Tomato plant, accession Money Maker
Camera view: bottom (45 deg); turntable rotation: 30 degrees
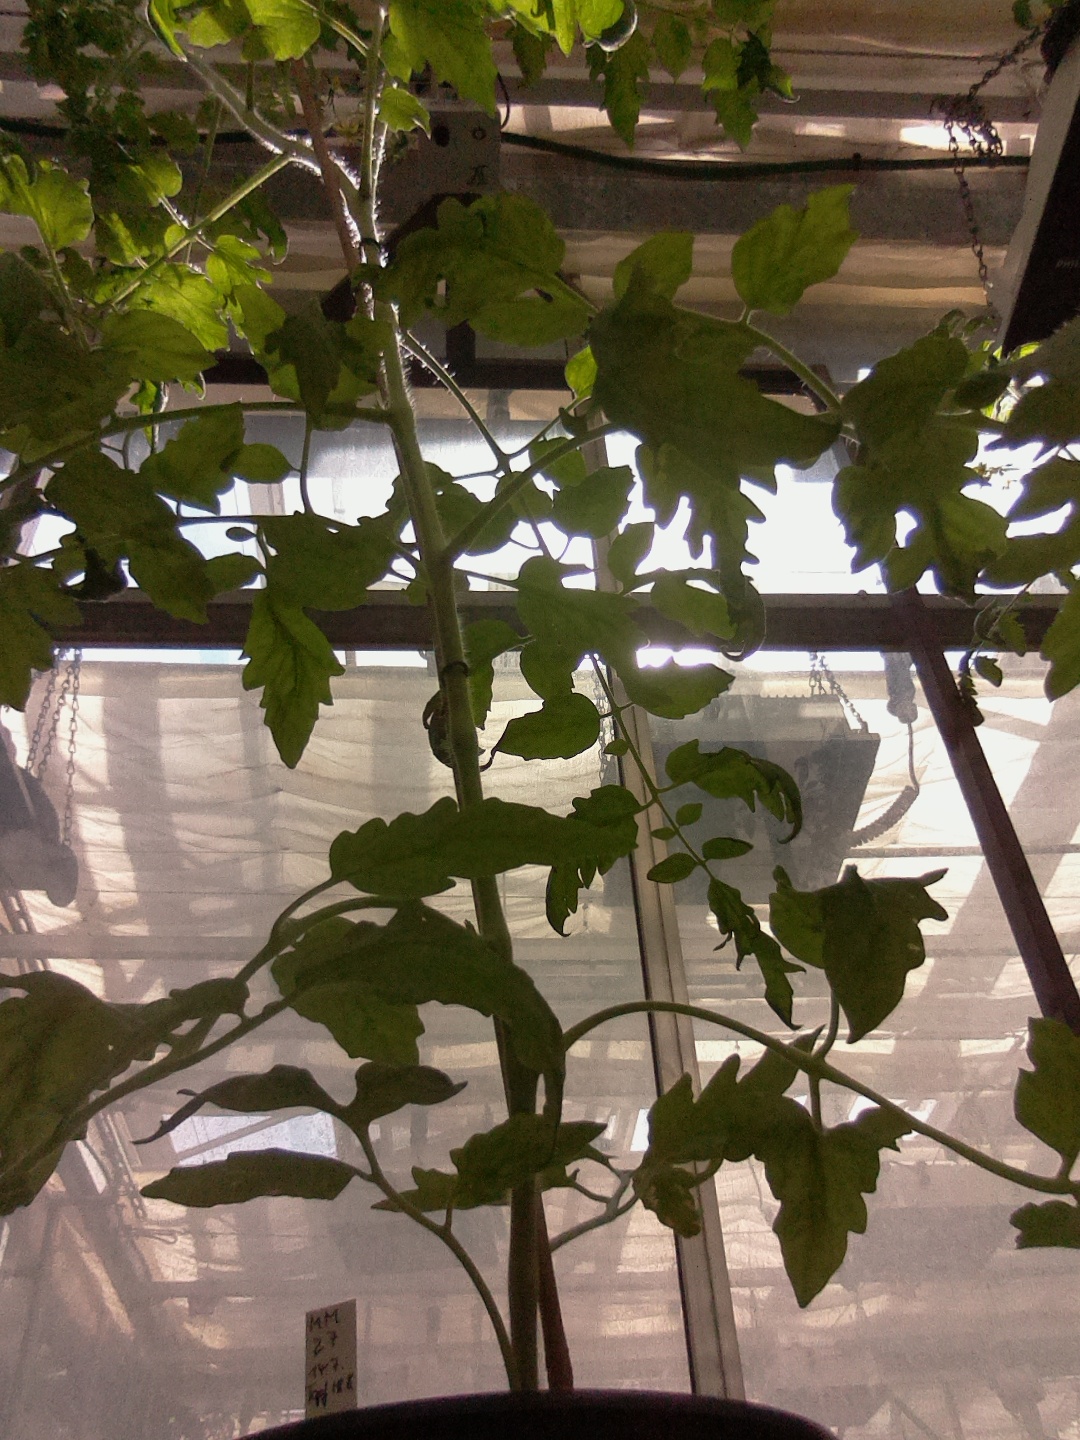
BBCH growth stage 66: Full flowering, 60%-70% of flowers open, more petals falling